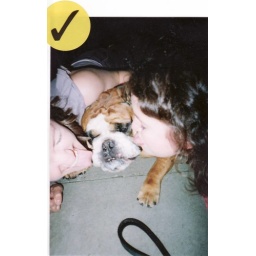
Team Jessters: Lick a dog in the face